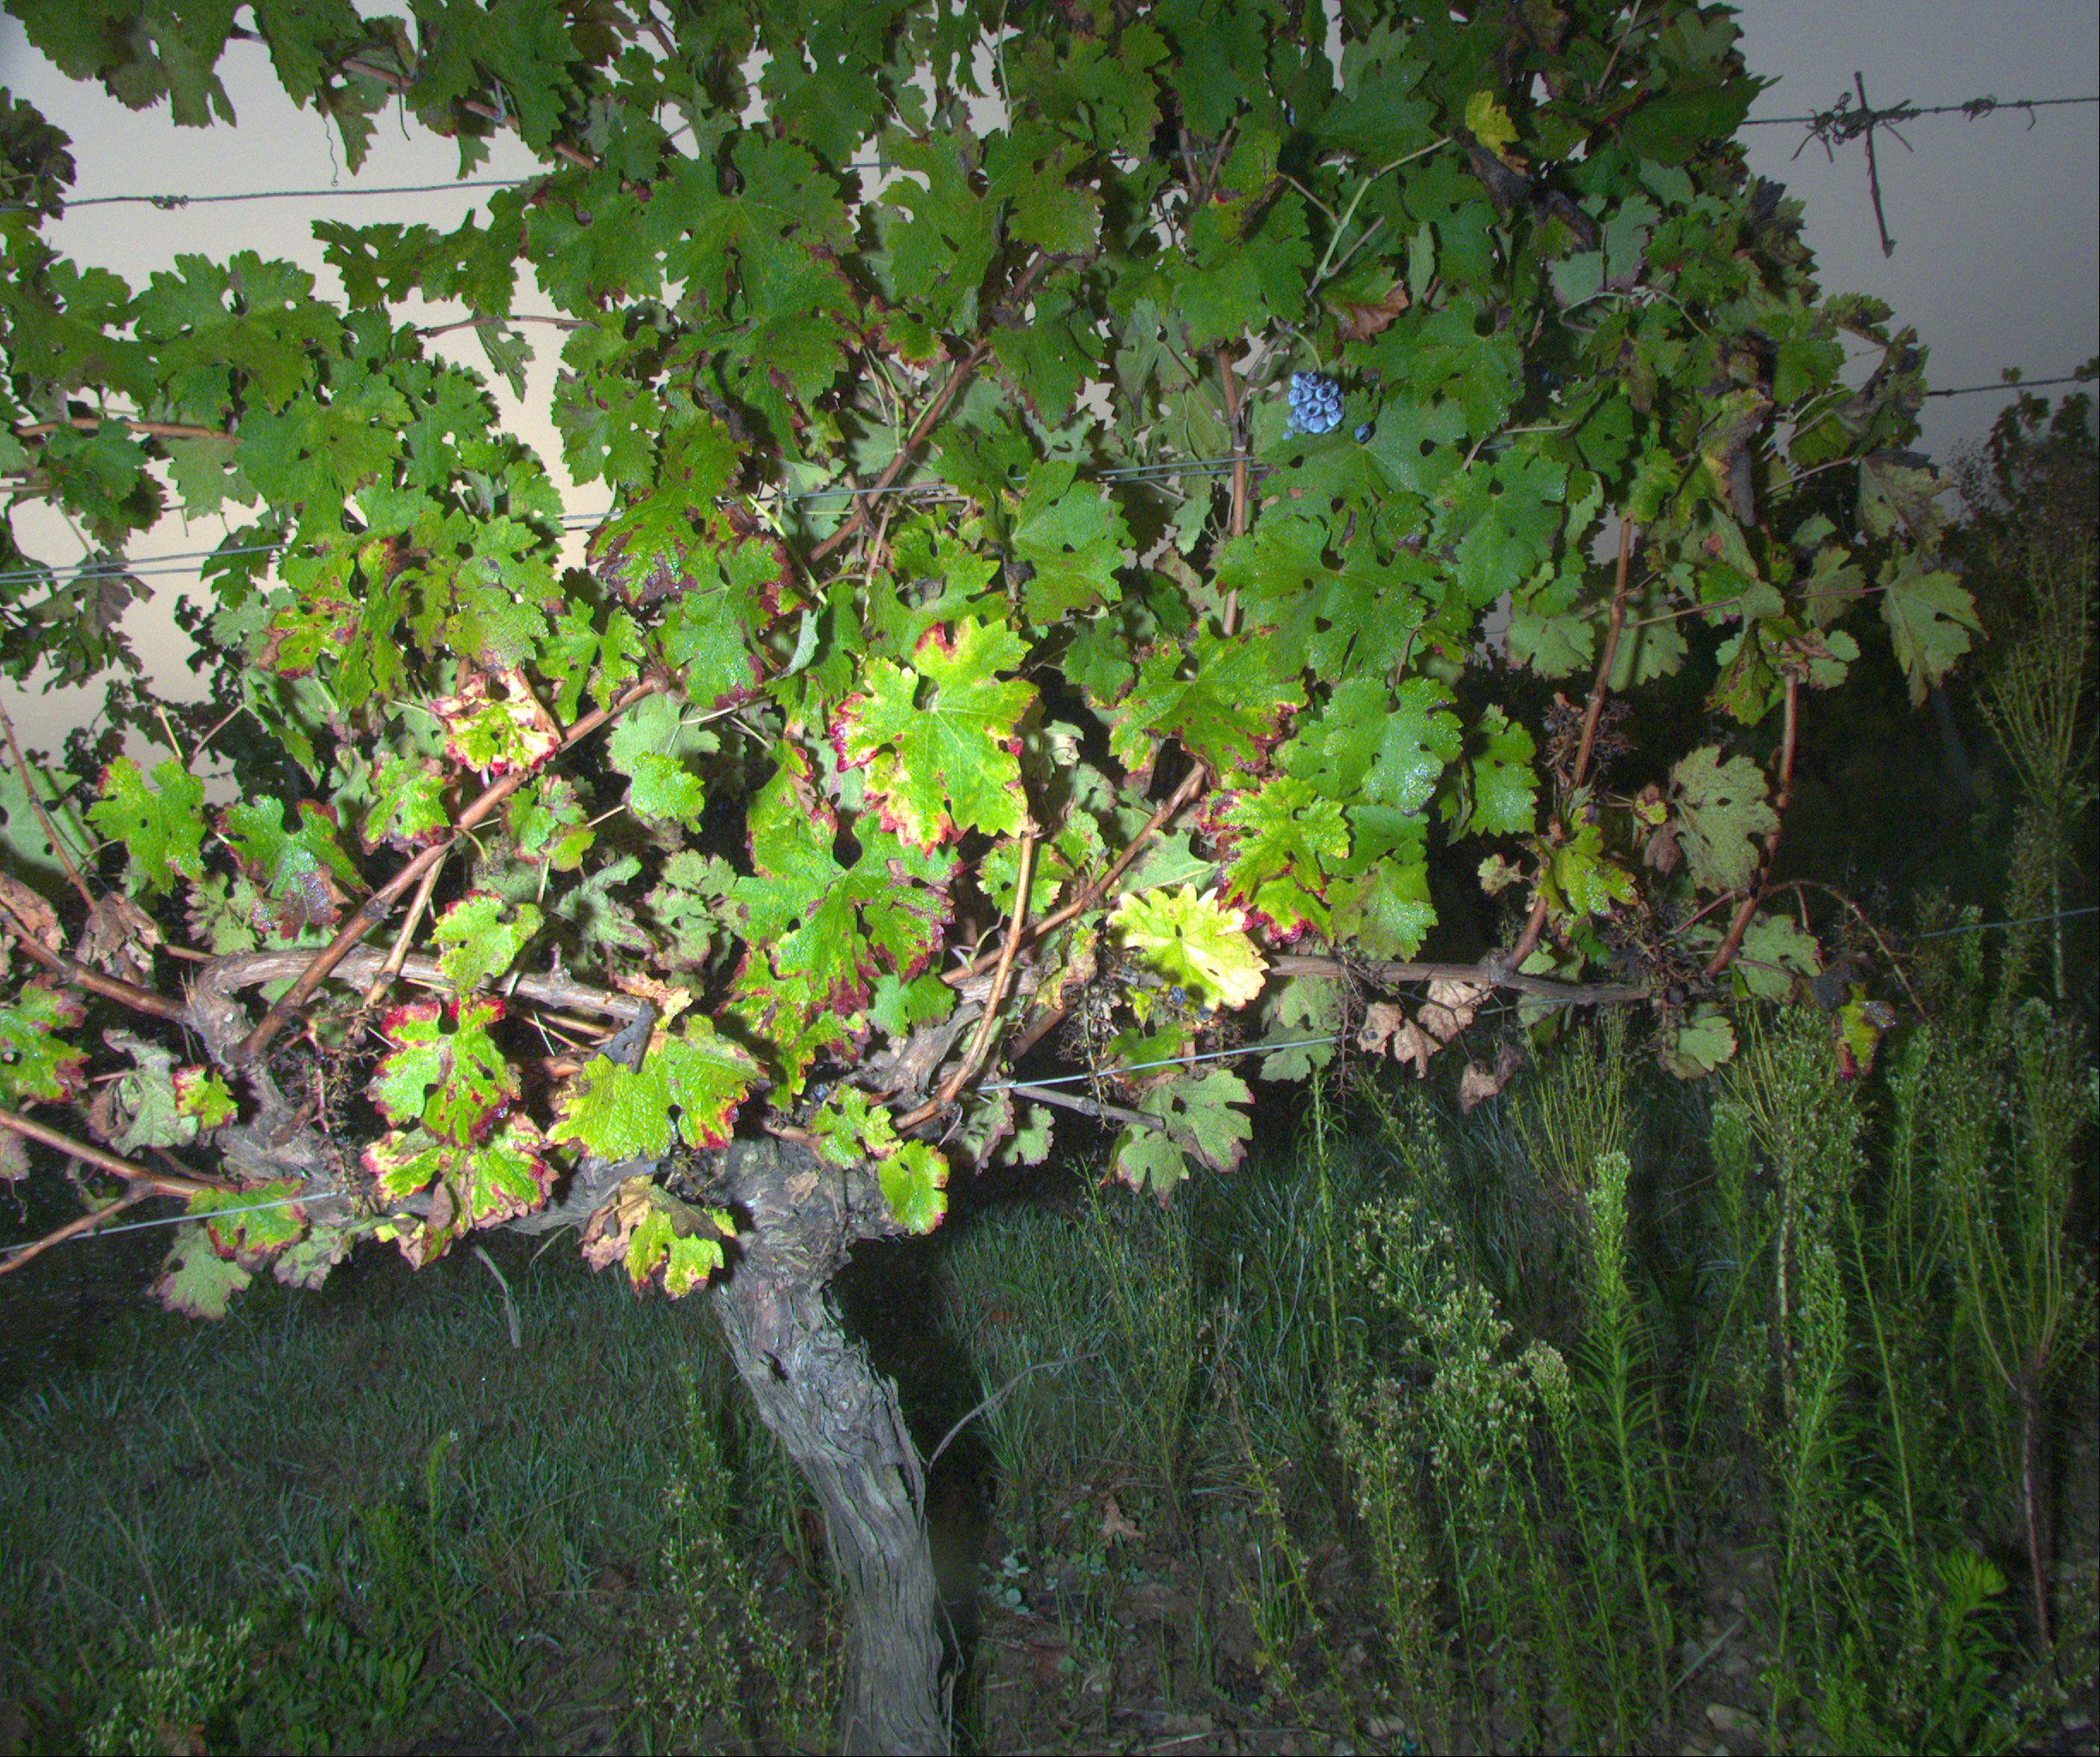
Grape variety: cabernet-sauvignon
Disease: confounding disease (conf)